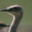
Label: bird